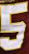
Number: 5